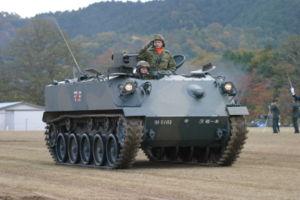
Le Type 60 est un véhicule de transport de troupes blindé qui a été mis en service par la Force terrestre d'autodéfense du Japon en 1960, il semble être l'équivalent japonais du M113 américain. À ne pas confondre avec le Type 60 106mm.